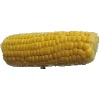
Label: corn